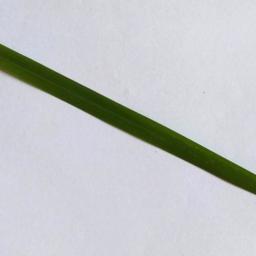
Label: Rice___Healthy